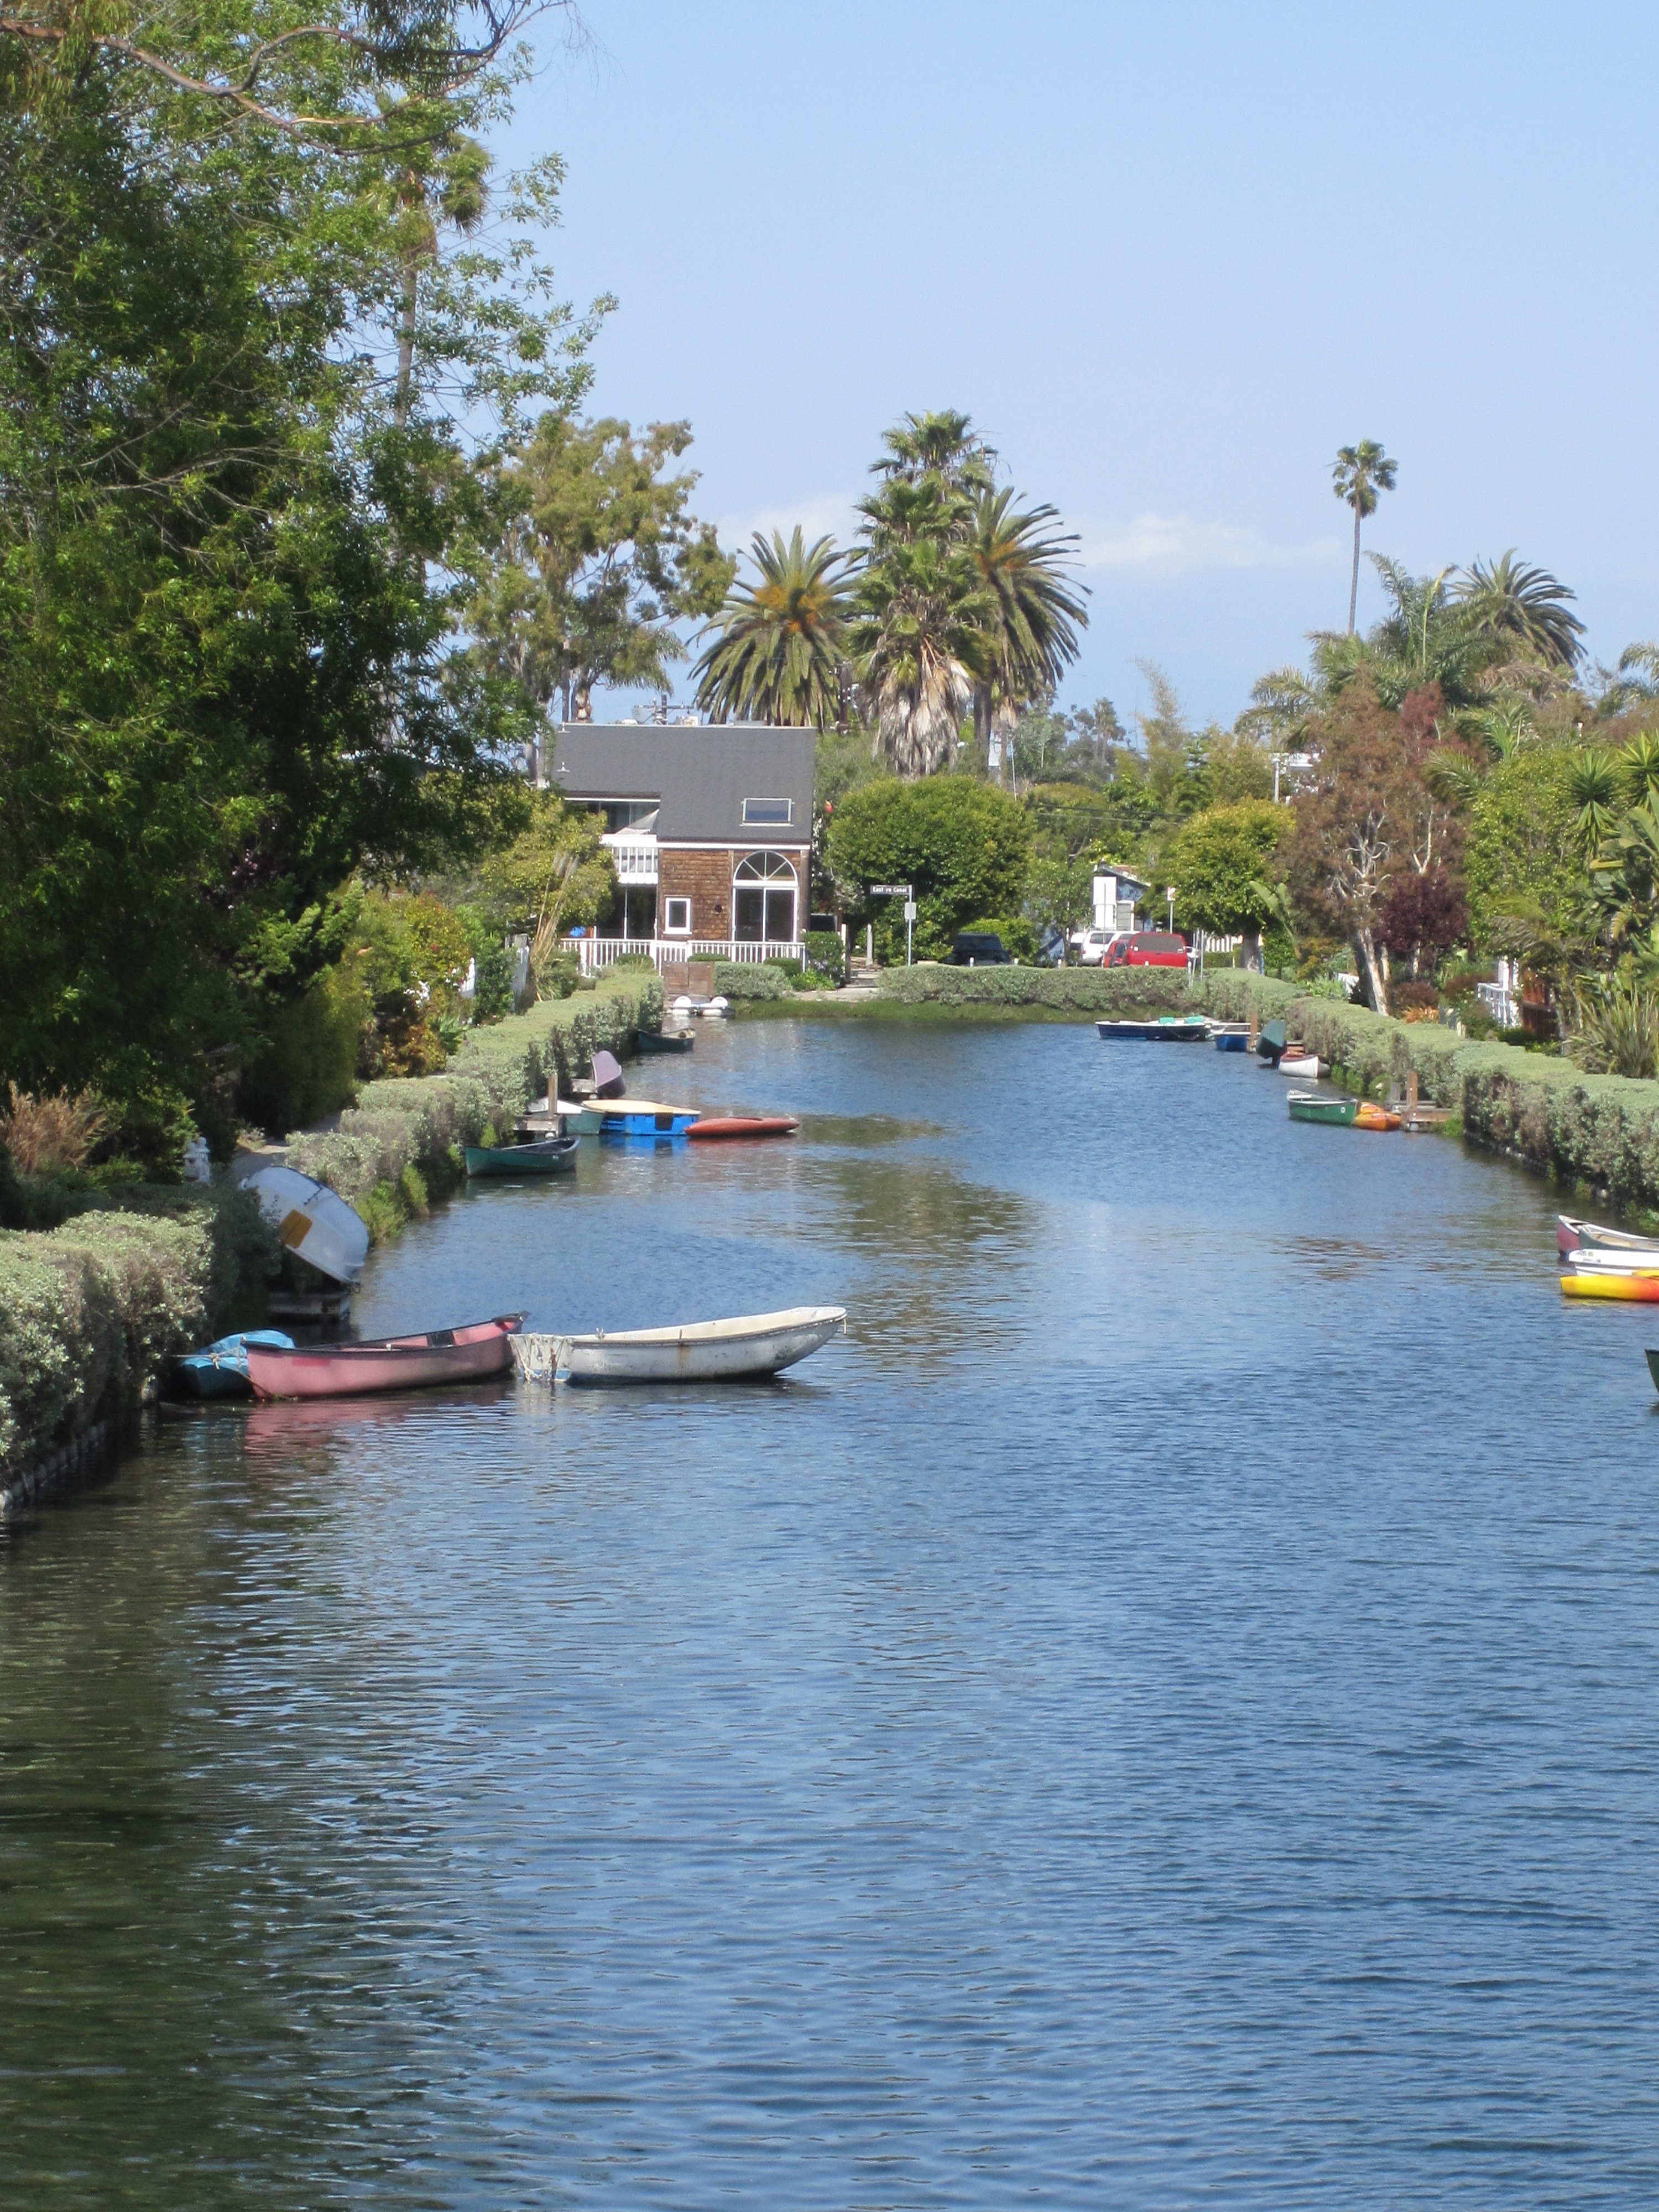
water, river, vehicle, waterway, boating, boats, channel